St. Patrick's Parish Complex

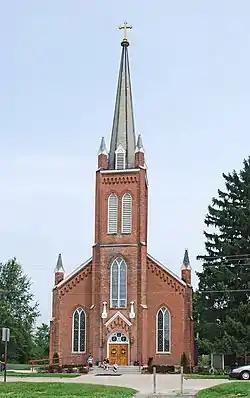

St. Patrick's Parish Complex is a historic church building, with associated rectory and cemetery, located at Northfield Church and Whitmore Lake Roads in Northfield Township, Michigan, near the city of Ann Arbor. The complex was added to the National Register of Historic Places in 1982 and designated a Michigan State Historic Site in 1976. The complex is significant both because of its historical association with the early Irish Catholics in the area, and because of the architecturally important Gothic Revival church.